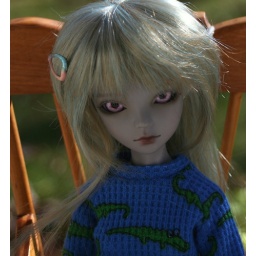
Brix sitting in her rocking chair on the front porch